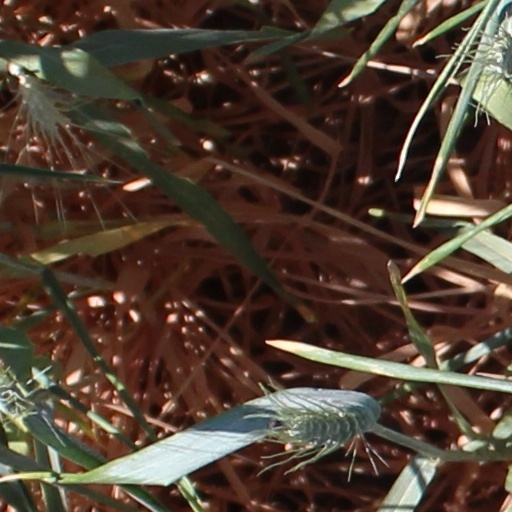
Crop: wheat